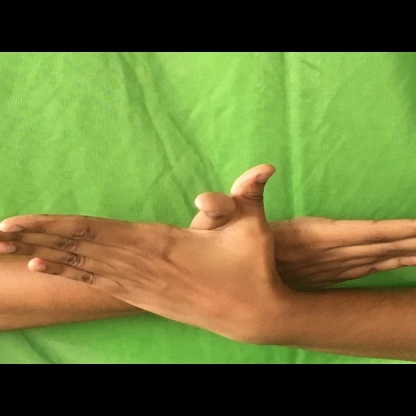
Mudra: Garuda